DNA methylation

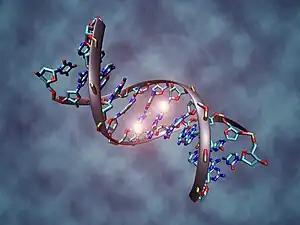
Representation of a DNA molecule that is methylated. The two white spheres represent methyl groups. They are bound to two cytosine nucleotide molecules that make up the DNA sequence.

DNA methylation is a biological process by which methyl groups are added to the DNA molecule. Methylation can change the activity of a DNA segment without changing the sequence. When located in a gene promoter, DNA methylation typically acts to repress gene transcription. In mammals, DNA methylation is essential for normal development and is associated with a number of key processes including genomic imprinting, X-chromosome inactivation, repression of transposable elements, aging, and carcinogenesis.